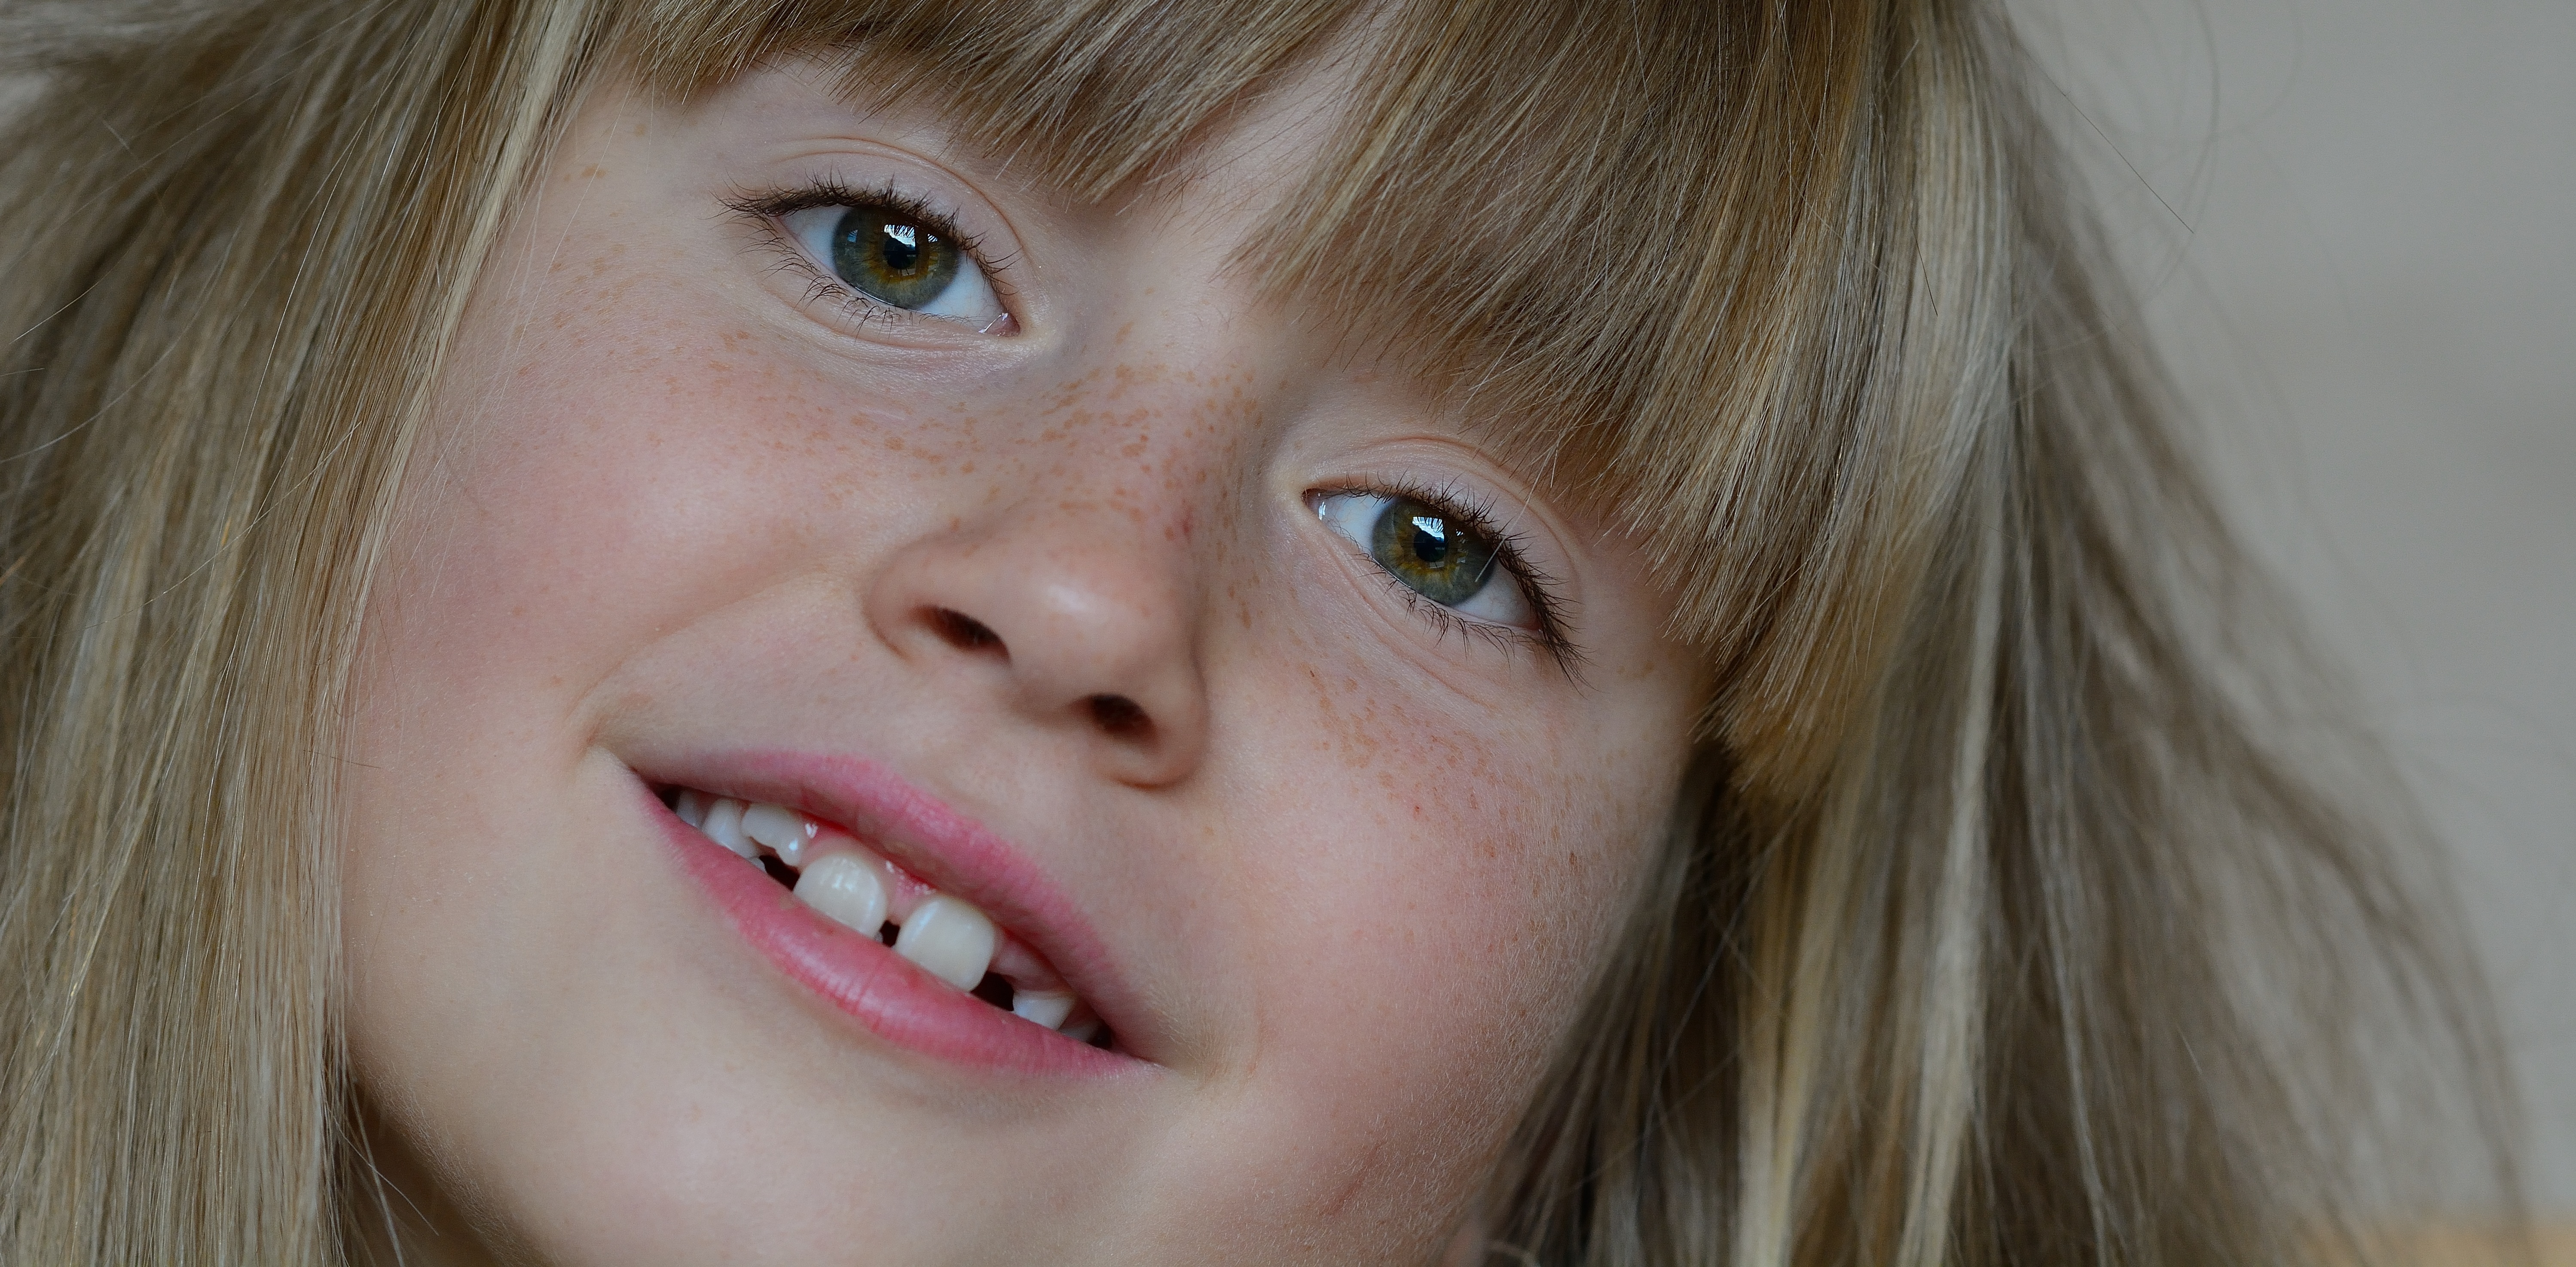
person, girl, hair, portrait, child, human, facial expression, lip, smile, mouth, close up, human body, face, nose, infant, toddler, eye, head, skin, beauty, blond, pretty, organ, tooth, sweetness, emotion, portrait photography